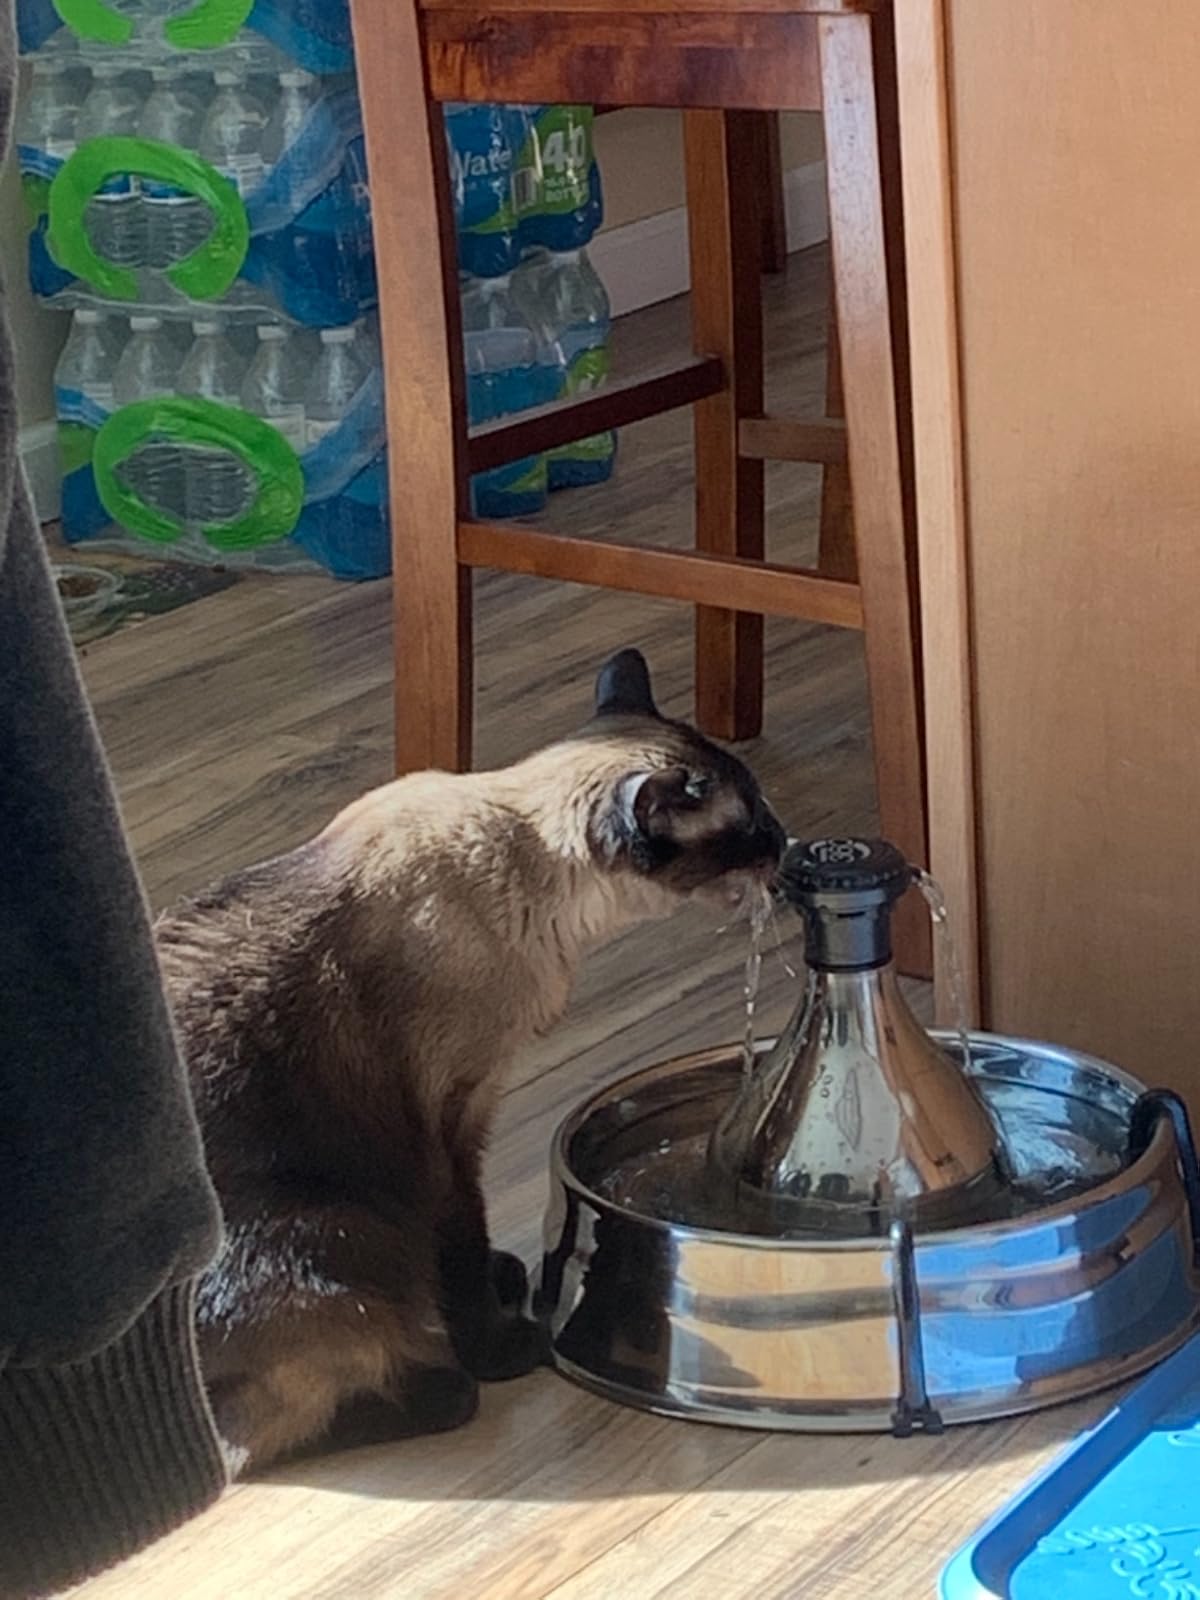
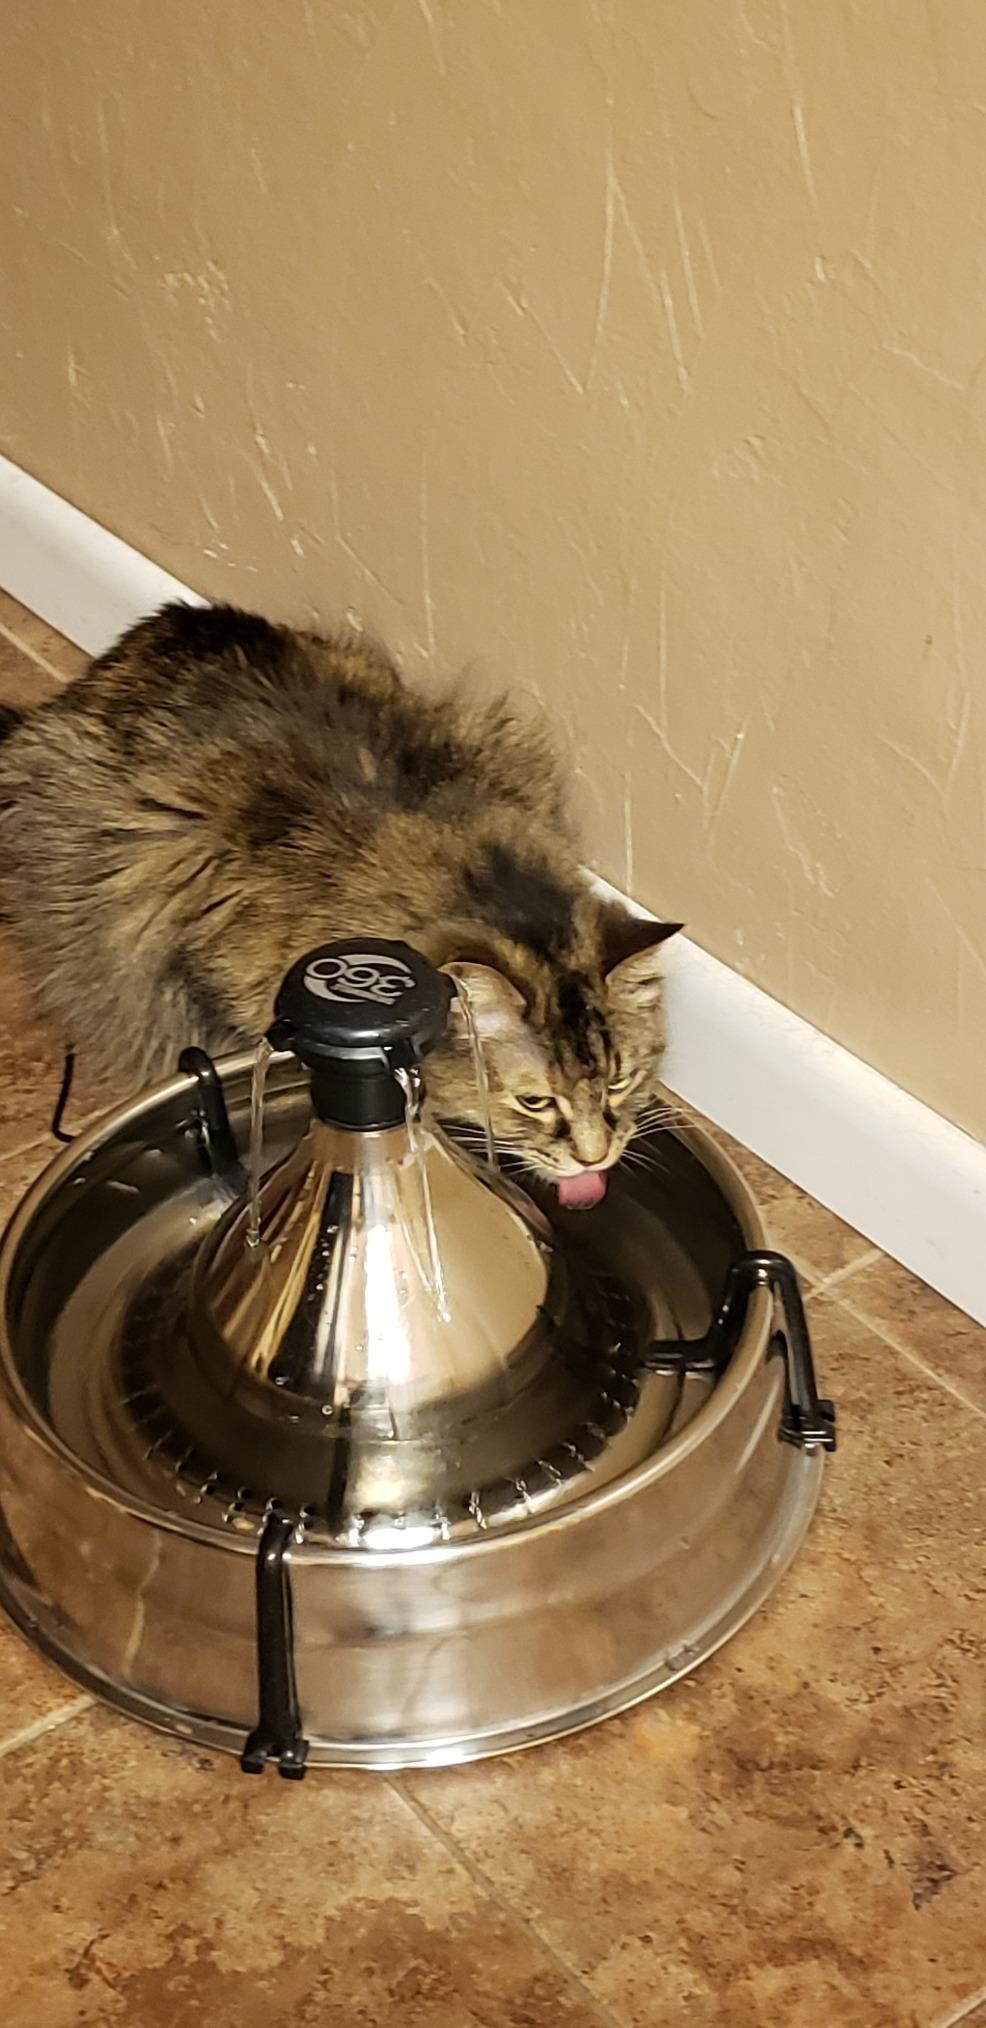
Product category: items_bowl
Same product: yes